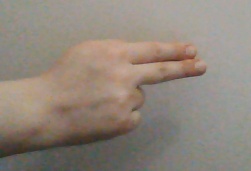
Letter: ain